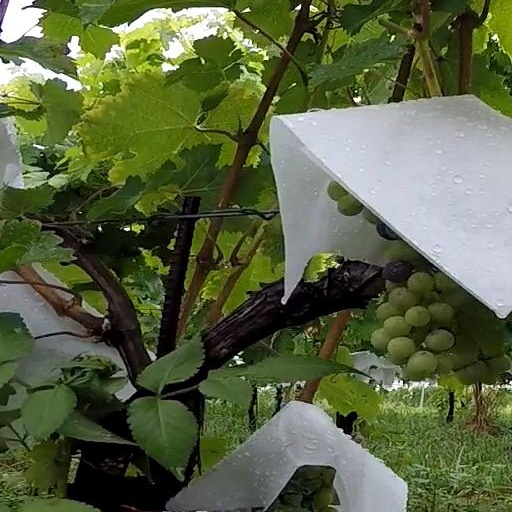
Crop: grape